PowerBook G3

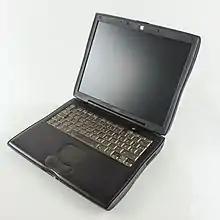
A "Pismo" PowerBook

The PowerBook G3 is a series of laptop Macintosh personal computers that was designed, manufactured, and sold by Apple Computer from 1997 to 2001. It was the first laptop to use the PowerPC G3 (PPC740/750) series of microprocessors, and was marketed as the fastest laptop in the world for its entire production run. The PowerBook G3 was succeeded by the PowerBook G4.